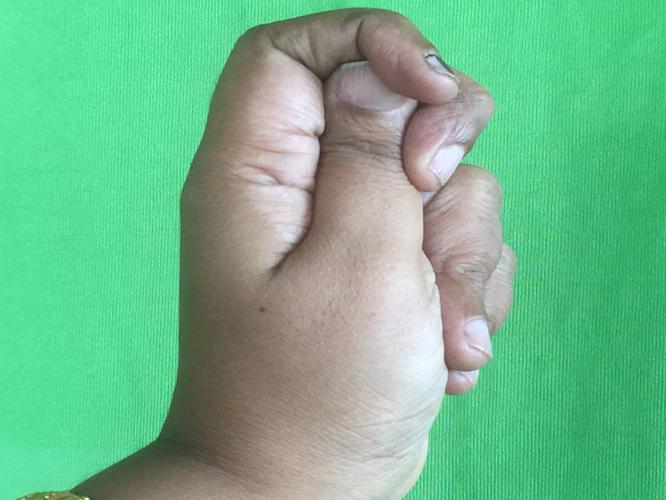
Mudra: Katakamukha_2
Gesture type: single_hand